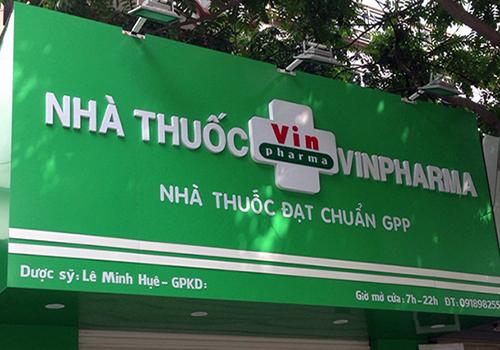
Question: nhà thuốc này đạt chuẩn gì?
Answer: nhà thuốc này đạt chuẩn gpp